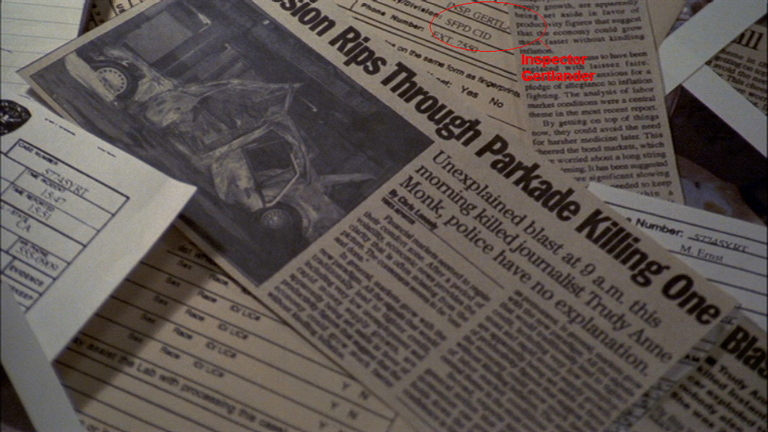
Waste category: paper